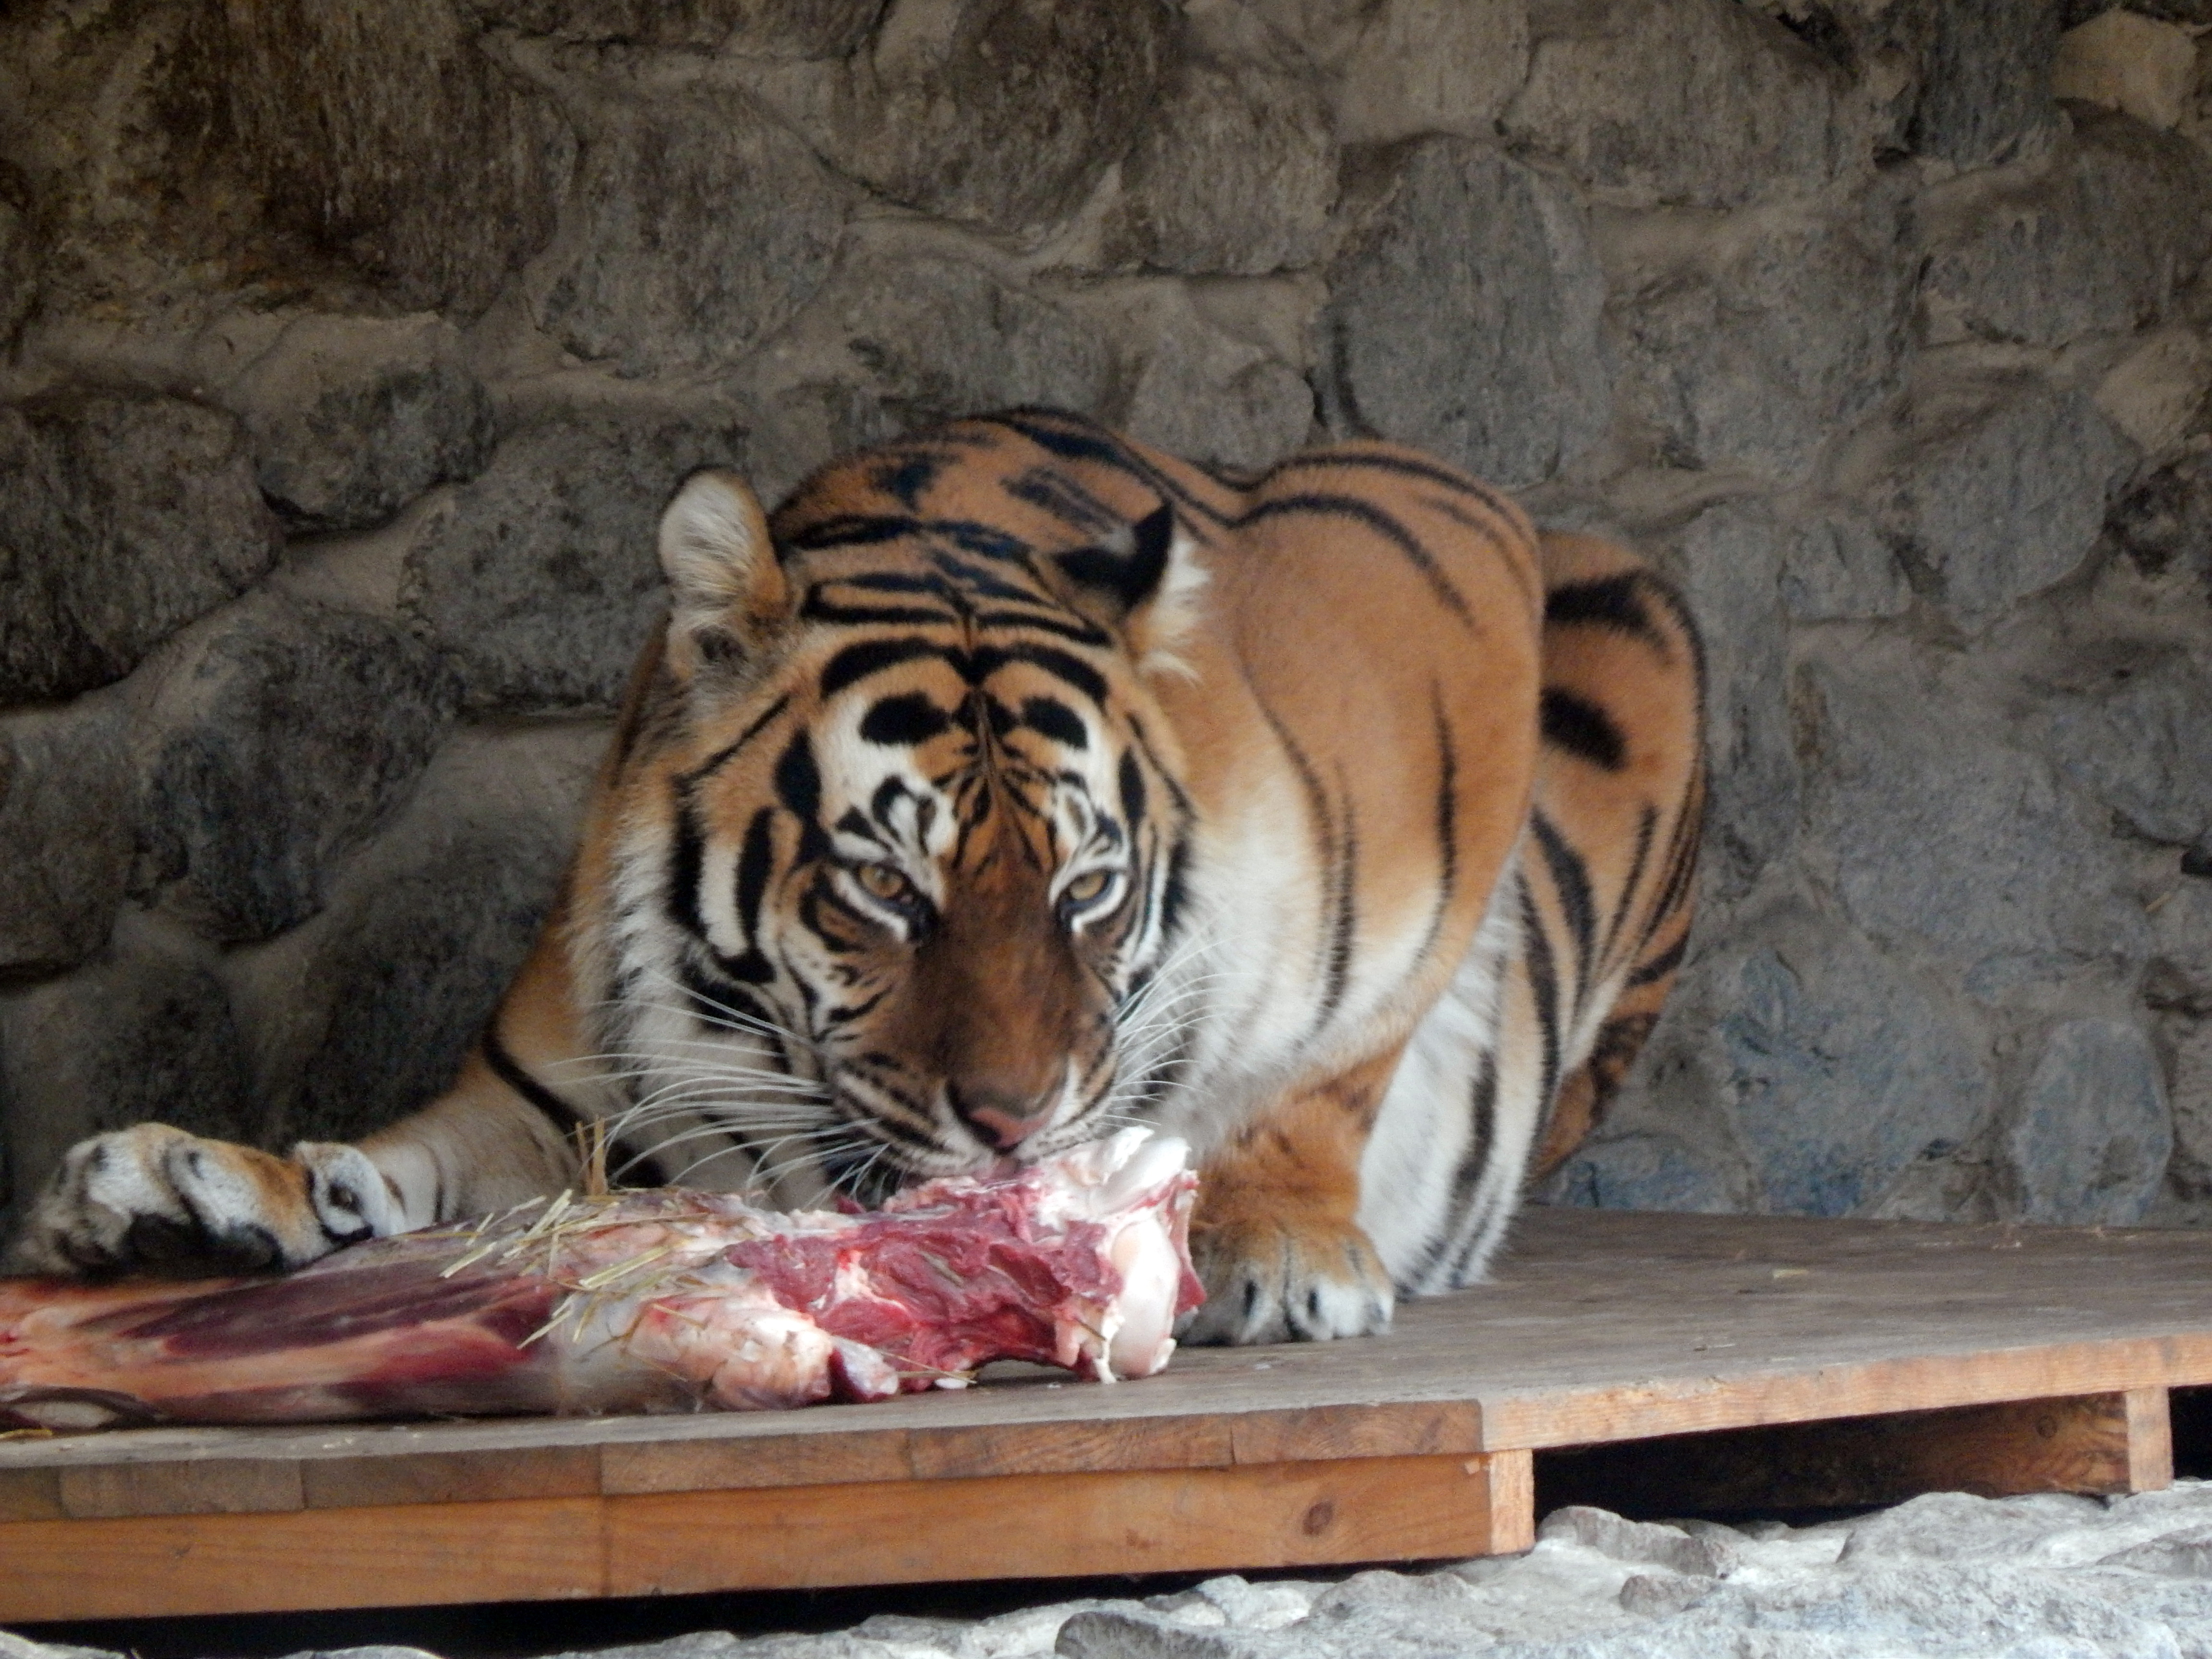
cage, animal, zoo, deer, caged, young, nature, beautiful, aviary, white, background, wildlife, mammal, fur, fence, predator, reserve, rodent, natural, plant, spring, outdoor, day, tiger, fauna, big cats, terrestrial animal, whiskers, organism, snout, carnivoran, cat like mammal